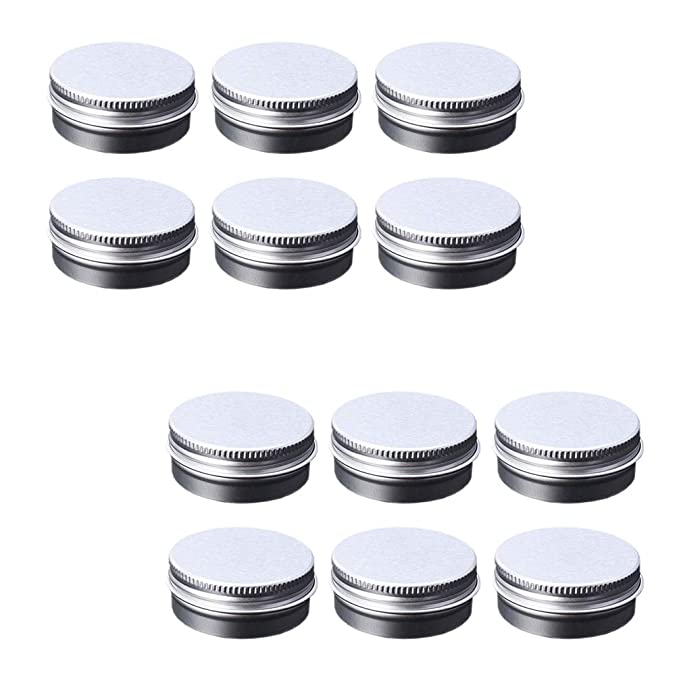
Label: metal